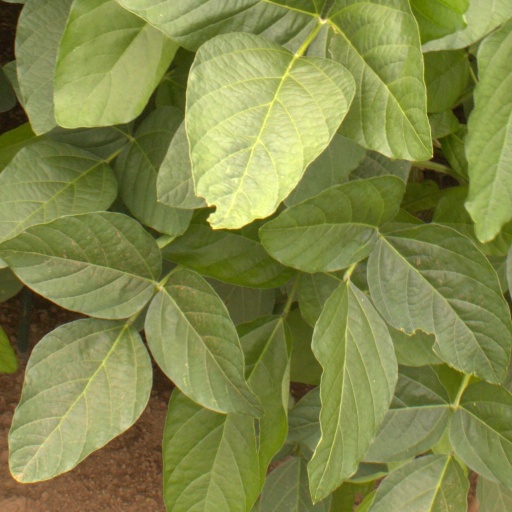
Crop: soybean